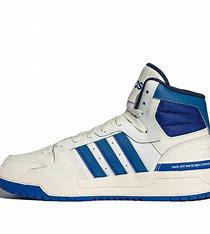
Brand: adidas
Model: neo Adidas NEO Entrap